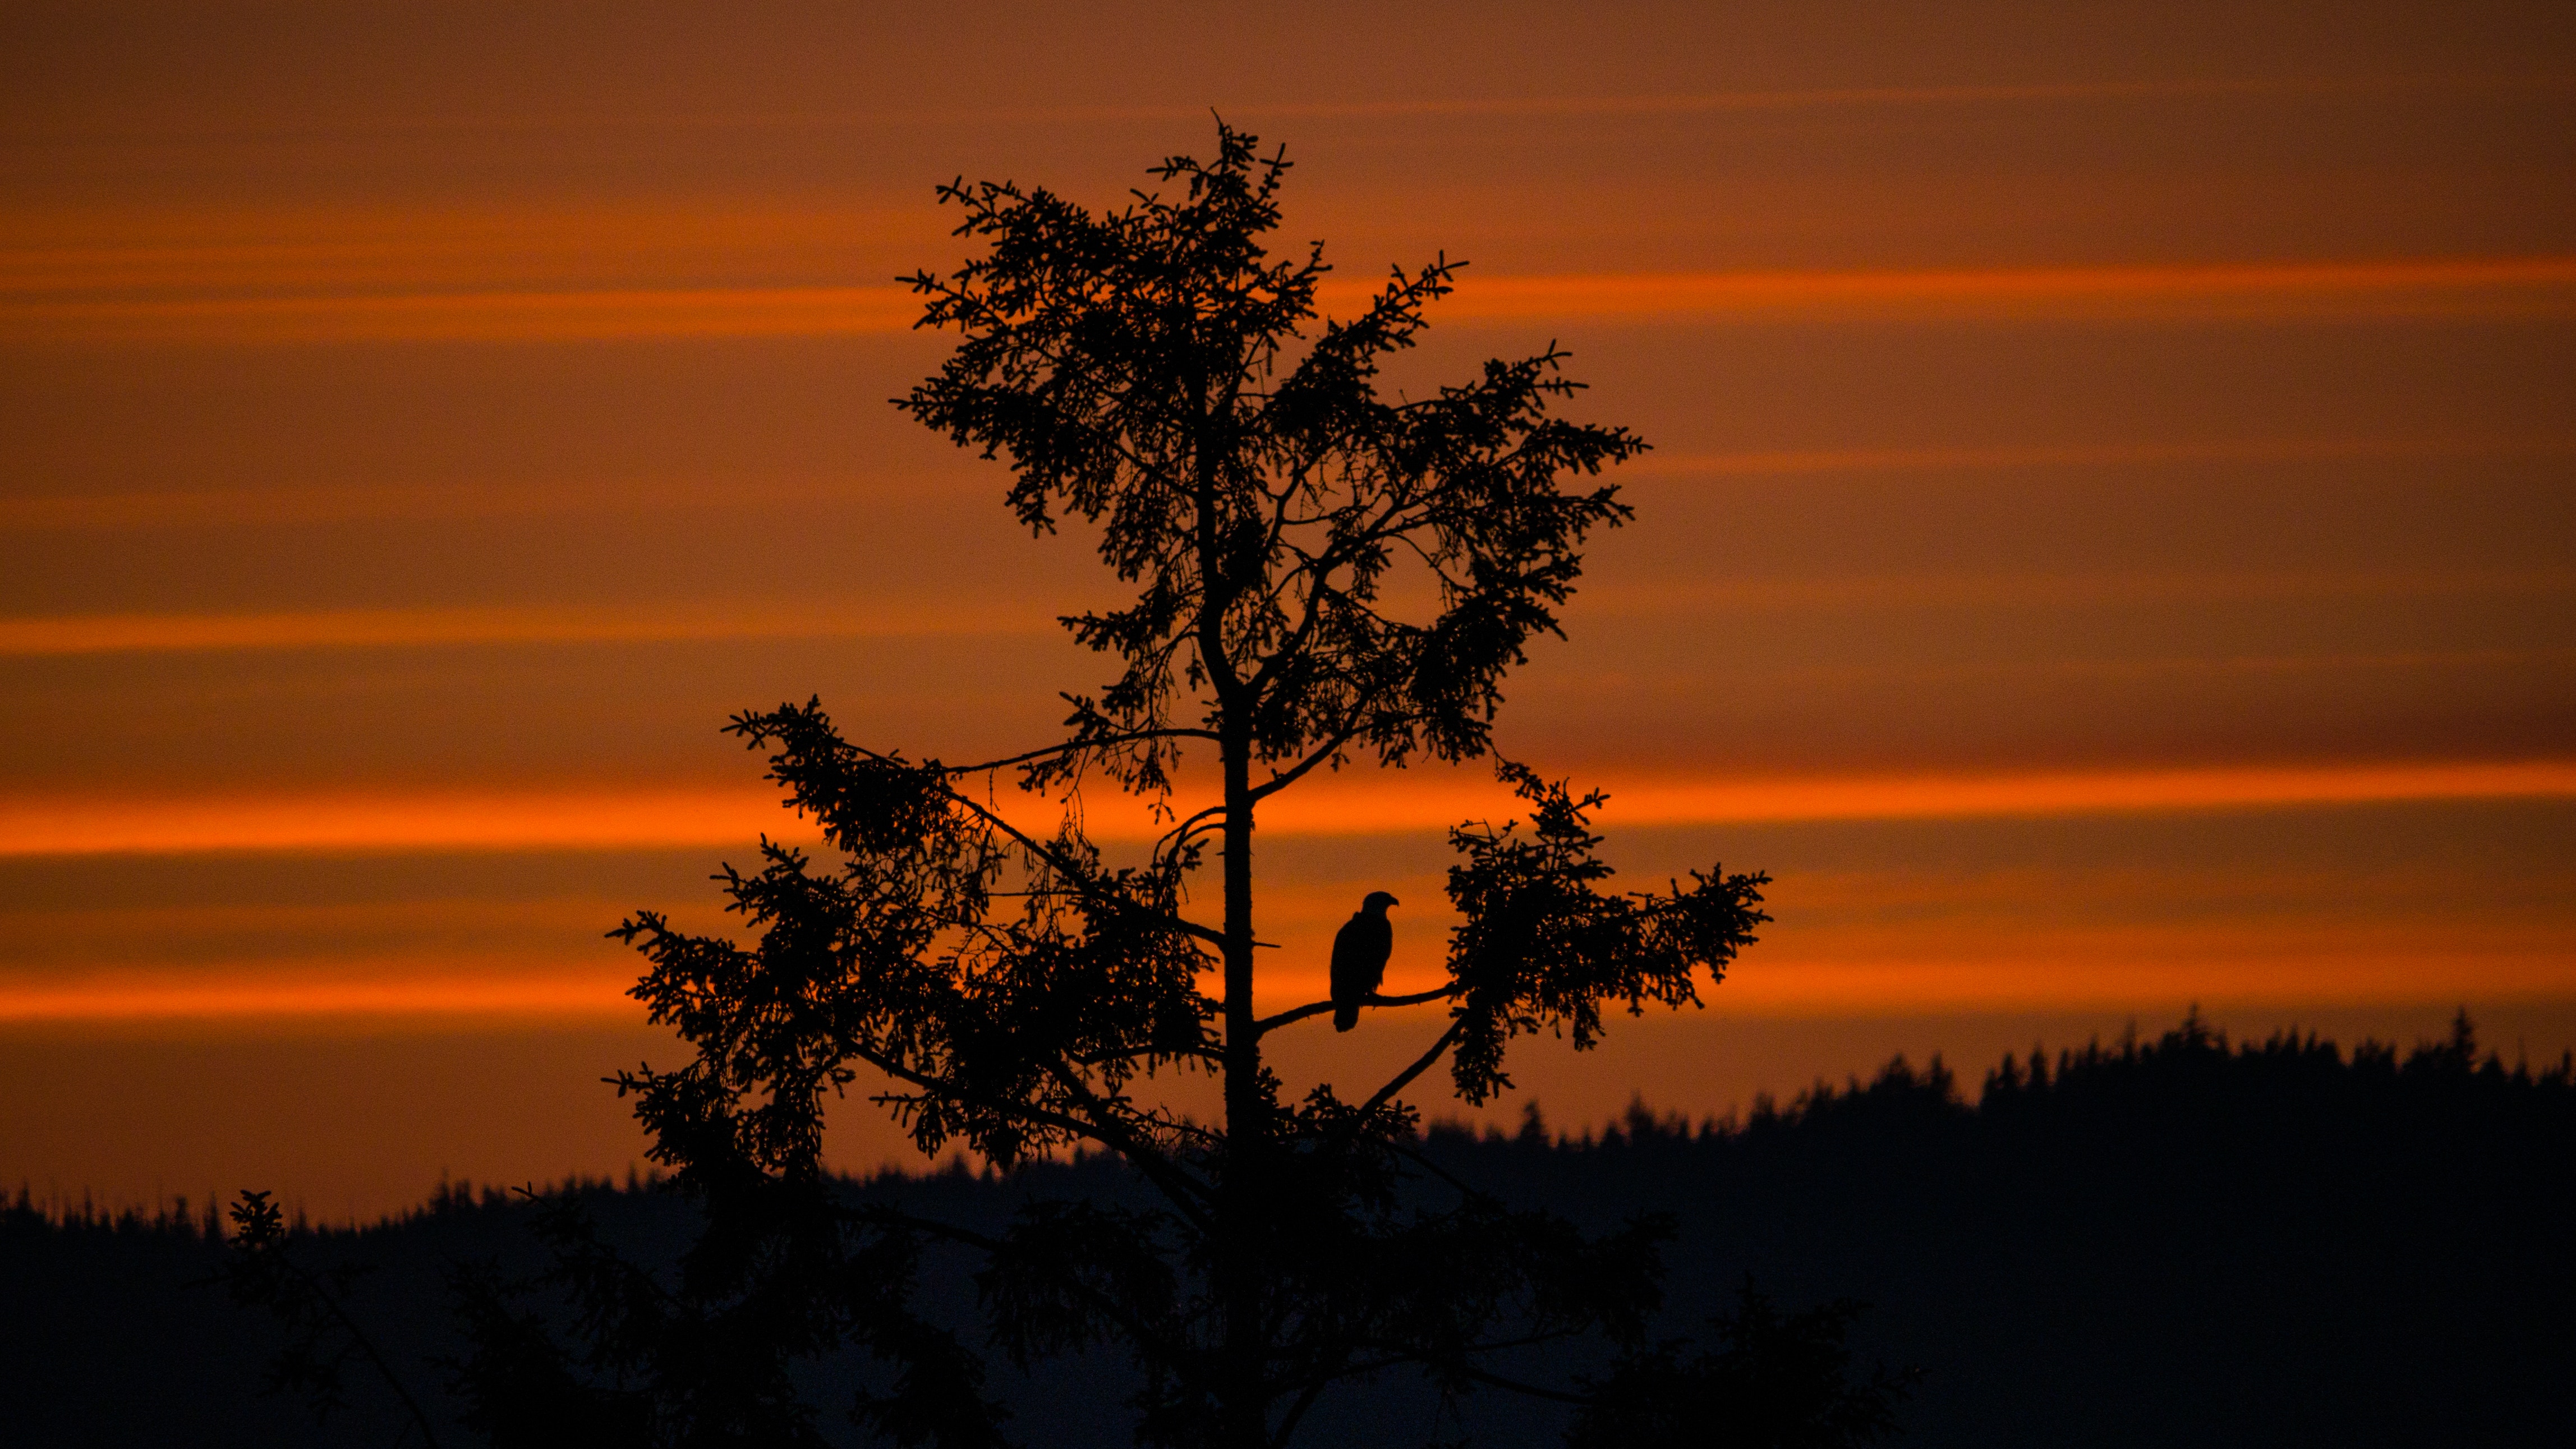
landscape, tree, nature, horizon, branch, silhouette, cloud, sky, sun, sunrise, sunset, sunlight, morning, dawn, atmosphere, dusk, evening, darkness, afterglow, astronomical object, atmosphere of earth, woody plant, computer wallpaper, red sky at morning